Beard

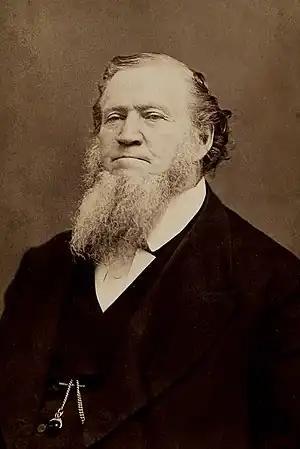
Many early LDS Church leaders (such as Brigham Young, pictured) wore beards.

By the end of the 20th century, the closely clipped Verdi beard, often with a matching integrated moustache, had become relatively common. From the 1990s onward, fashion in the United States has generally trended toward either a goatee, Van Dyke, or a closely cropped full beard undercut on the throat. By 2010, the fashionable length approached a "two-day shadow". The 2010s decade also saw the full beard become fashionable again amongst young hipster men and a huge increase in the sales of male grooming products.